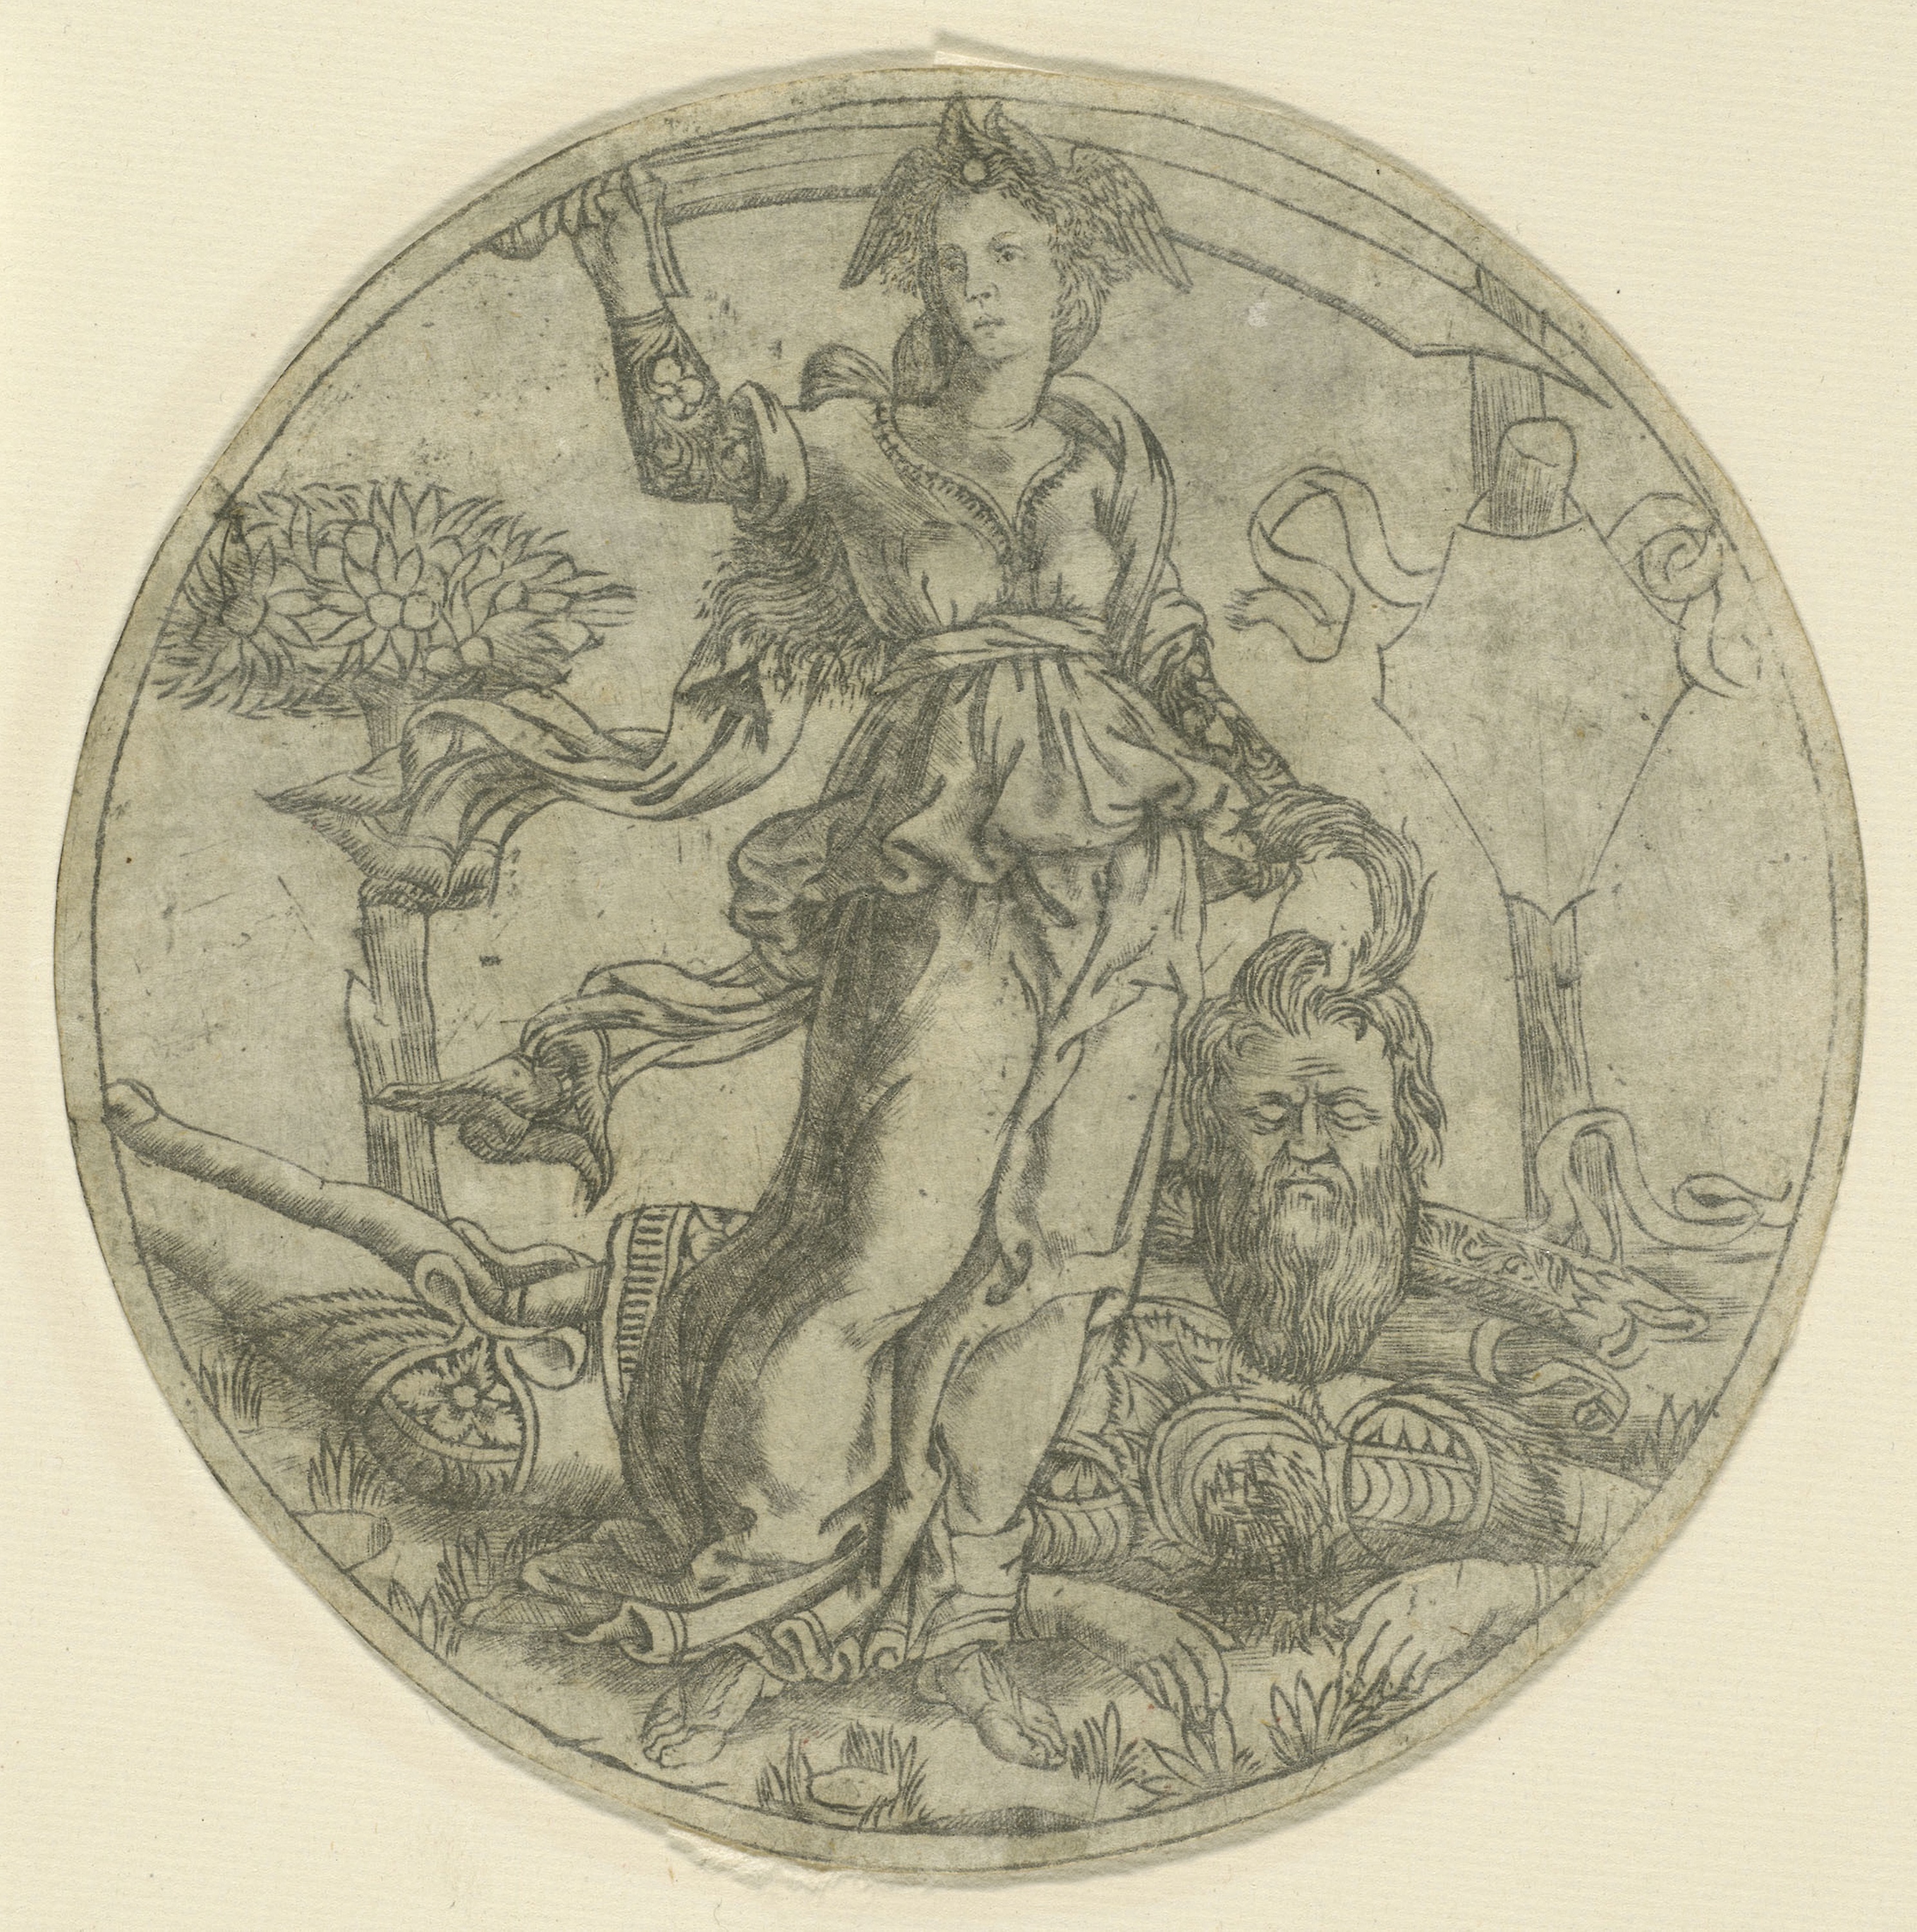
black and white, drawing, art, history, tree, illustration, artwork, circle